Quetachou River

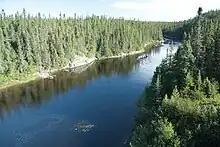
Looking north from Route 138

It is named after the Abbé Joseph-Marie Bellanger, grand vicar of the bishop of Newfoundland, missionary in La Tabatière, a village of the Basse-Côte-Nord and author of a "Grammar of the Mi'kmaq language" (1864).